James Duncan (United States Army officer)

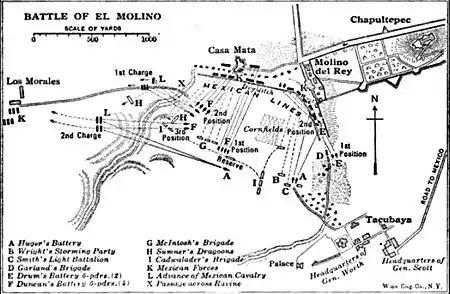
Battle of Molino del Rey map shows the three positions (F) assumed by Duncan's battery.

During the Battle of Monterrey on September 21-24, 1846, Duncan's battery was assigned to Thomas Staniford's brigade in William J. Worth's division. Taylor attacked the city from the north, while sending Worth's troops to attack from the west. The batteries of Duncan and William W. Mackall were involved in the capture of the Bishop's Palace on September 22. Duncan was breveted colonel for "gallant and meritorious conduct" at Monterrey. In early January 1847, Taylor was ordered to transfer Worth's and Twiggs's divisions and two batteries, including Duncan's, to the army of Winfield Scott. Duncan fought at the Siege of Veracruz on March 9–29, 1847, at the Battle of Cerro Gordo on April 17–18, and at a skirmish in Amazoque on May 14.